Dial 999 (1955 film)

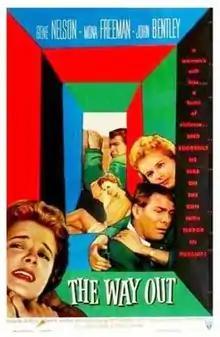
US theatrical release poster

Dial 999 (U.S title: The Way Out ) is a 1955 British 'B' movie crime drama film directed and written by Montgomery Tully and starring Gene Nelson, Mona Freeman and John Bentley. It was based on the novel of the same name by Bruce Graeme. Produced by Todon Productions, it was shot at the Merton Park Studios in London. RKO Radio Pictures purchased the rights to distribute it in the United States, where it was released in cut form on 11 April 1956.